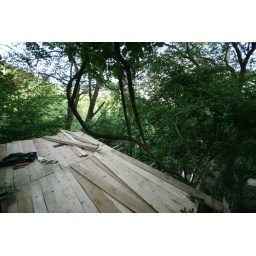
Ze house in ze tree in ze garden 2